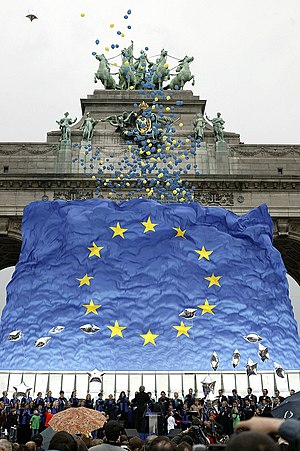
Europadagen
Fejring af Europadagen i Bruxelles.
Europadagen fejres den 9. maj og kan betragtes som EU's mærkedag.